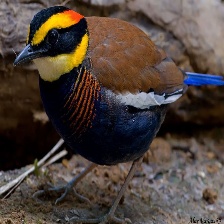
Species: BANDED PITA
Scientific name: HYDRORNIS GUAJANA